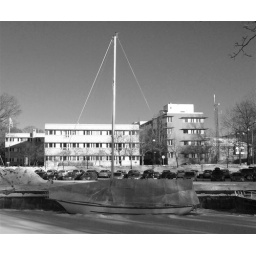
All the boats in the river #10